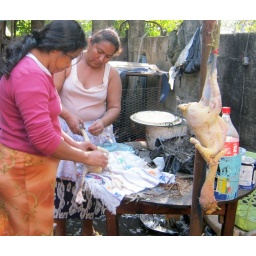
The duck was then dipped again in boiling water and the rest of the pin feathers removed.